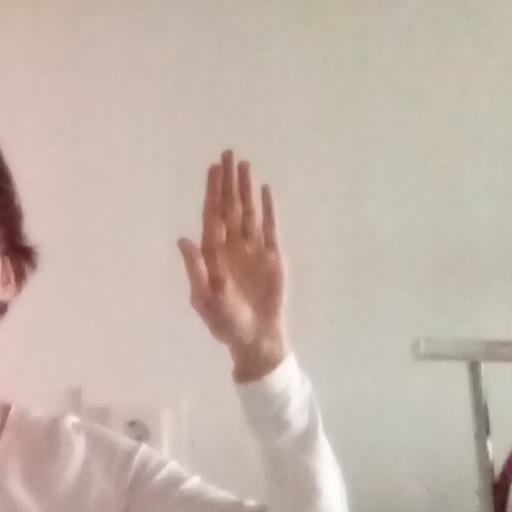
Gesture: stop